Overland Route (Union Pacific Railroad)

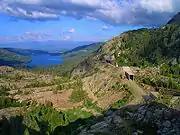
Donner Lake (left) and the now abandoned original CPRR (later SPRR) Track #1 grade over Donner Pass

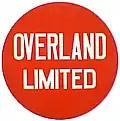
"Drumhead" logos such as this often adorned the ends of the observation cars on the "Overland Limited".

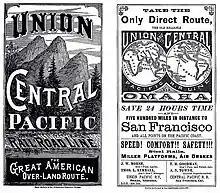
UPRR & CPRR "Great American Over-Land Route" Timetable cover 1881

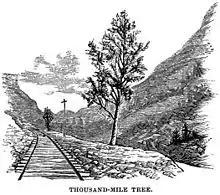
The "Thousand Mile Tree" located west of Omaha, Nebraska, on the UPRR grade of the Overland Route

The name harkens back to the Central Overland Route, a stagecoach line operated by the "Overland Mail Company" between Salt Lake City, Utah, and Virginia City, Nevada, from 1861 to 1866, when Wells Fargo & Company took over the stagecoach's operation. Wells Fargo ended this stagecoach service three years later.